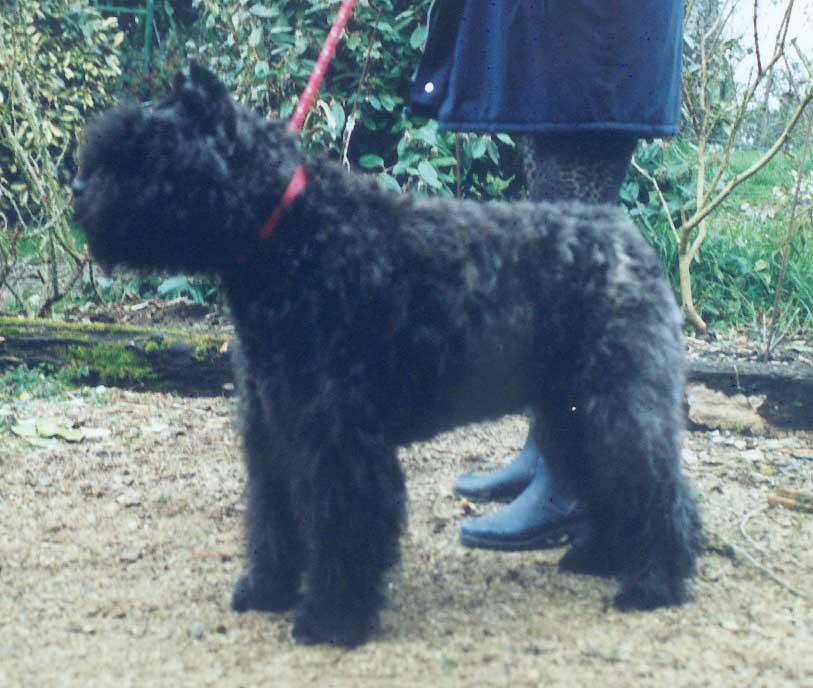
Bouvier_des_Flandres